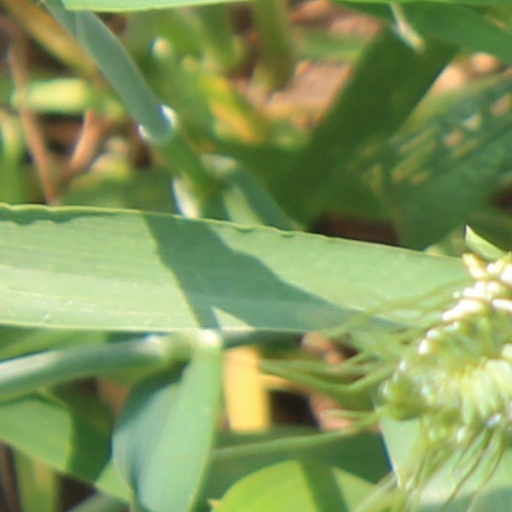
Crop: wheat